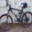
Label: bicycle